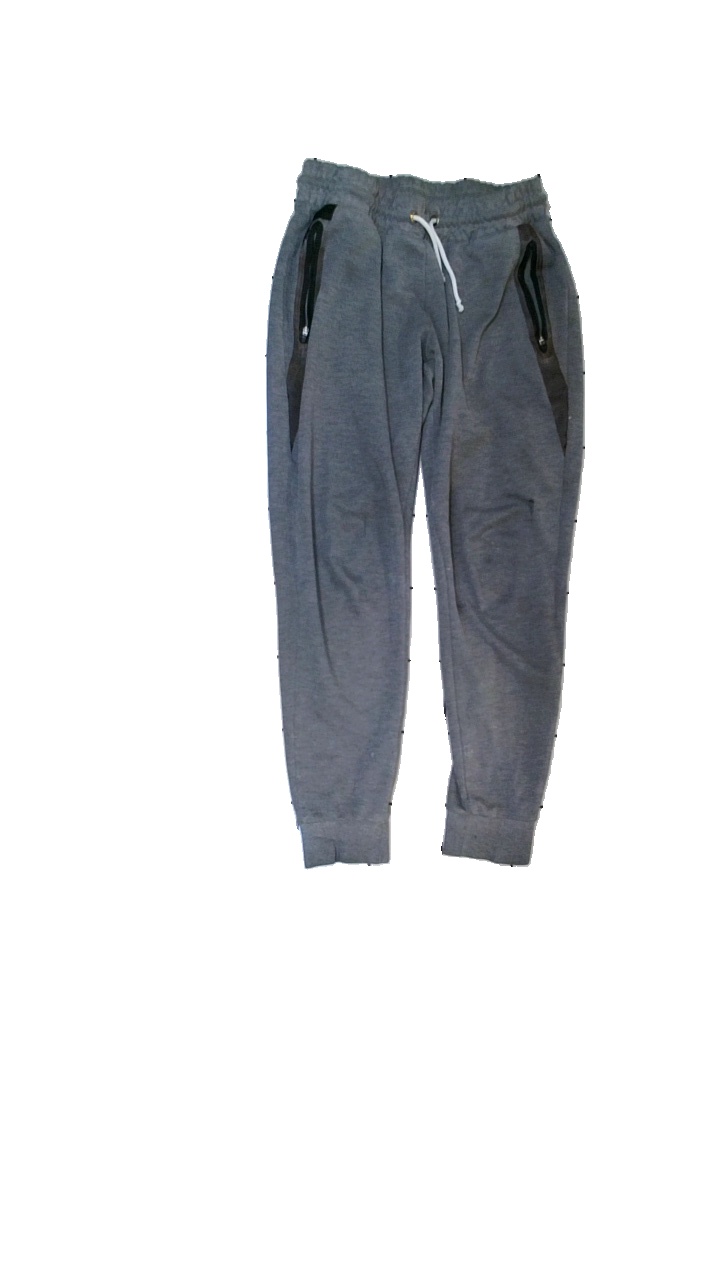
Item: Trousers (Men)
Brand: Crivit
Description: Mörkgråa mjukisbyxor med dragkedjor
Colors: Grey, Black, Brown
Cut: Regular
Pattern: Other
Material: ?
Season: All
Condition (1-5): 3
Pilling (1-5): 2
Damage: slitet och nopprigt
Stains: Minor
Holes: Minor
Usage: Export
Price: <50